Second Sino-Japanese War

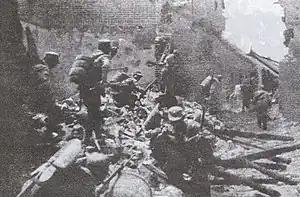
Chinese soldiers in urban warfare in the Battle of Taierzhuang, March–April 1938

The Imperial General Headquarters (GHQ) in Tokyo, content with the gains acquired in northern China following the Marco Polo Bridge Incident, initially showed reluctance to escalate the conflict into a full-scale war. Following the shooting of two Japanese officers who were attempting to enter the Hongqiao military airport on 9 August 1937, the Japanese demanded that all Chinese forces withdraw from Shanghai; the Chinese outright refused to meet this demand. In response, both the Chinese and the Japanese marched reinforcements into the Shanghai area. Chiang concentrated his best troops north of Shanghai in an effort to impress the city's large foreign community and increase China's foreign support.